Halifax Dukes

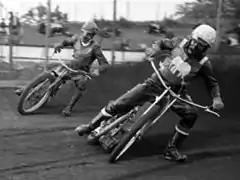
Eric Boocock (Halifax) leading Hackney's Gerry Jackson in a British League meeting at Hackney in May 1965

Speedway in Halifax began with a team called Halifax Speedway, who operated out of Thrum Hall between 1928 and 1930. Another team called Halifax Nomads operated racing a few away fixtures in 1948.